Marselisborg (manor)

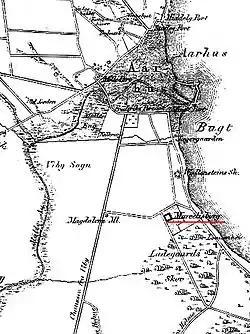
Map of the Marselisborg estate c. 1846

The original Havreballegaard farm can be traced to the 1200s when it was the property of the Diocese of Aarhus. However, in 1536 the reformation in Denmark was concluded and all church property was confiscated by the Crown. In 1544 it was owned by the king who incorporated it with his other estates in the area. When absolute monarchy was enacted in 1660, the system of fiefs was reorganized and Havreballegård came in private ownership.